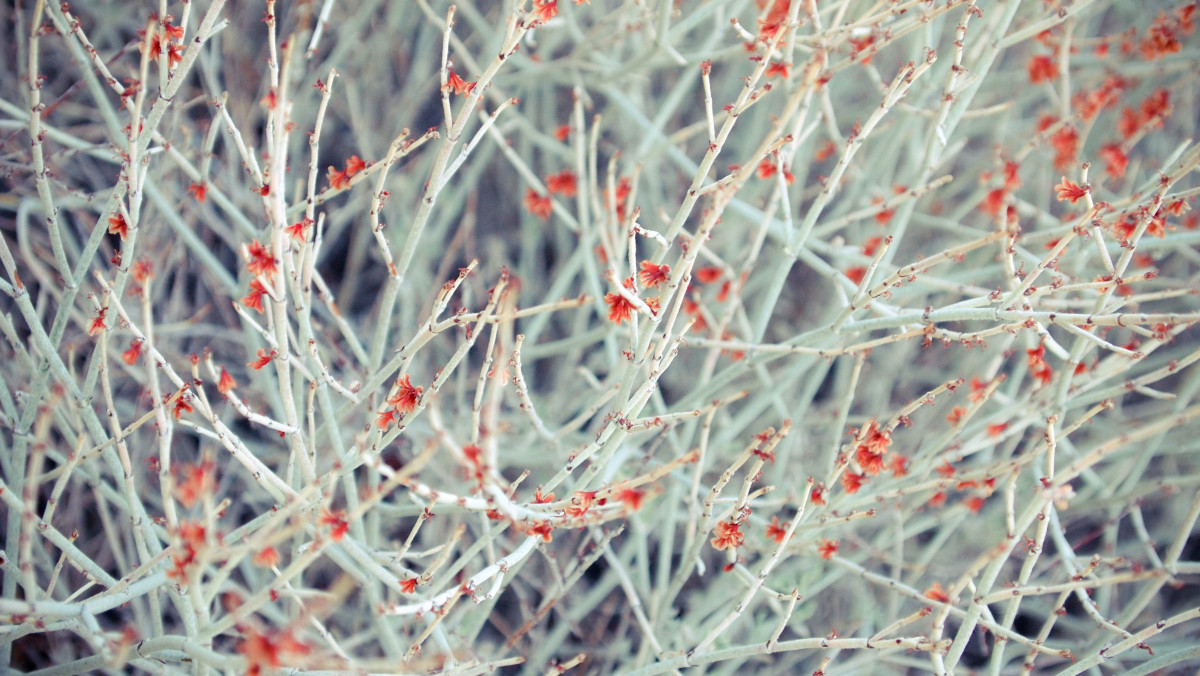
Tags: nature, branch, winter, plant, leaf, flower, frost, ice, flora, season, twig, freezing, grass family